The Life of Mary Baker G. Eddy and the History of Christian Science

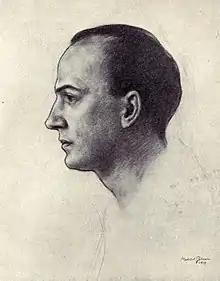
Witter Bynner, then a "McClure's" associate editor

The Christian Science church purchased the book's manuscript and has made it available at the church's Mary Baker Eddy Library in Boston. According to David Stouck, professor emeritus of English at Simon Fraser University and author of several books on Willa Cather, Cather's handwriting is evident on the manuscript in edits for the typesetter and notes with queries. Several of Cather's later characters appear to have been modeled on her portrait of Eddy, including Myra Henshawe in "My Mortal Enemy" (1926).